Athus

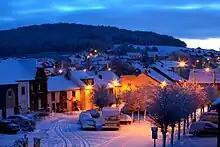
The "Place verte" (the green square), location of Athus's first religious monument, a chapel, built in the 16th century.

Athus has a railway station, which connects it to other stations in the Belgian railway network and to those of Luxembourg and France. It is connected hourly to Luxembourg City and Esch-sur-Alzette for the Luxembourgish part, and also hourly to Arlon, Libramont and Virton on the Belgian routes. This railway route hosts cargo trains as well as passenger trains and has been operating for a number of years.